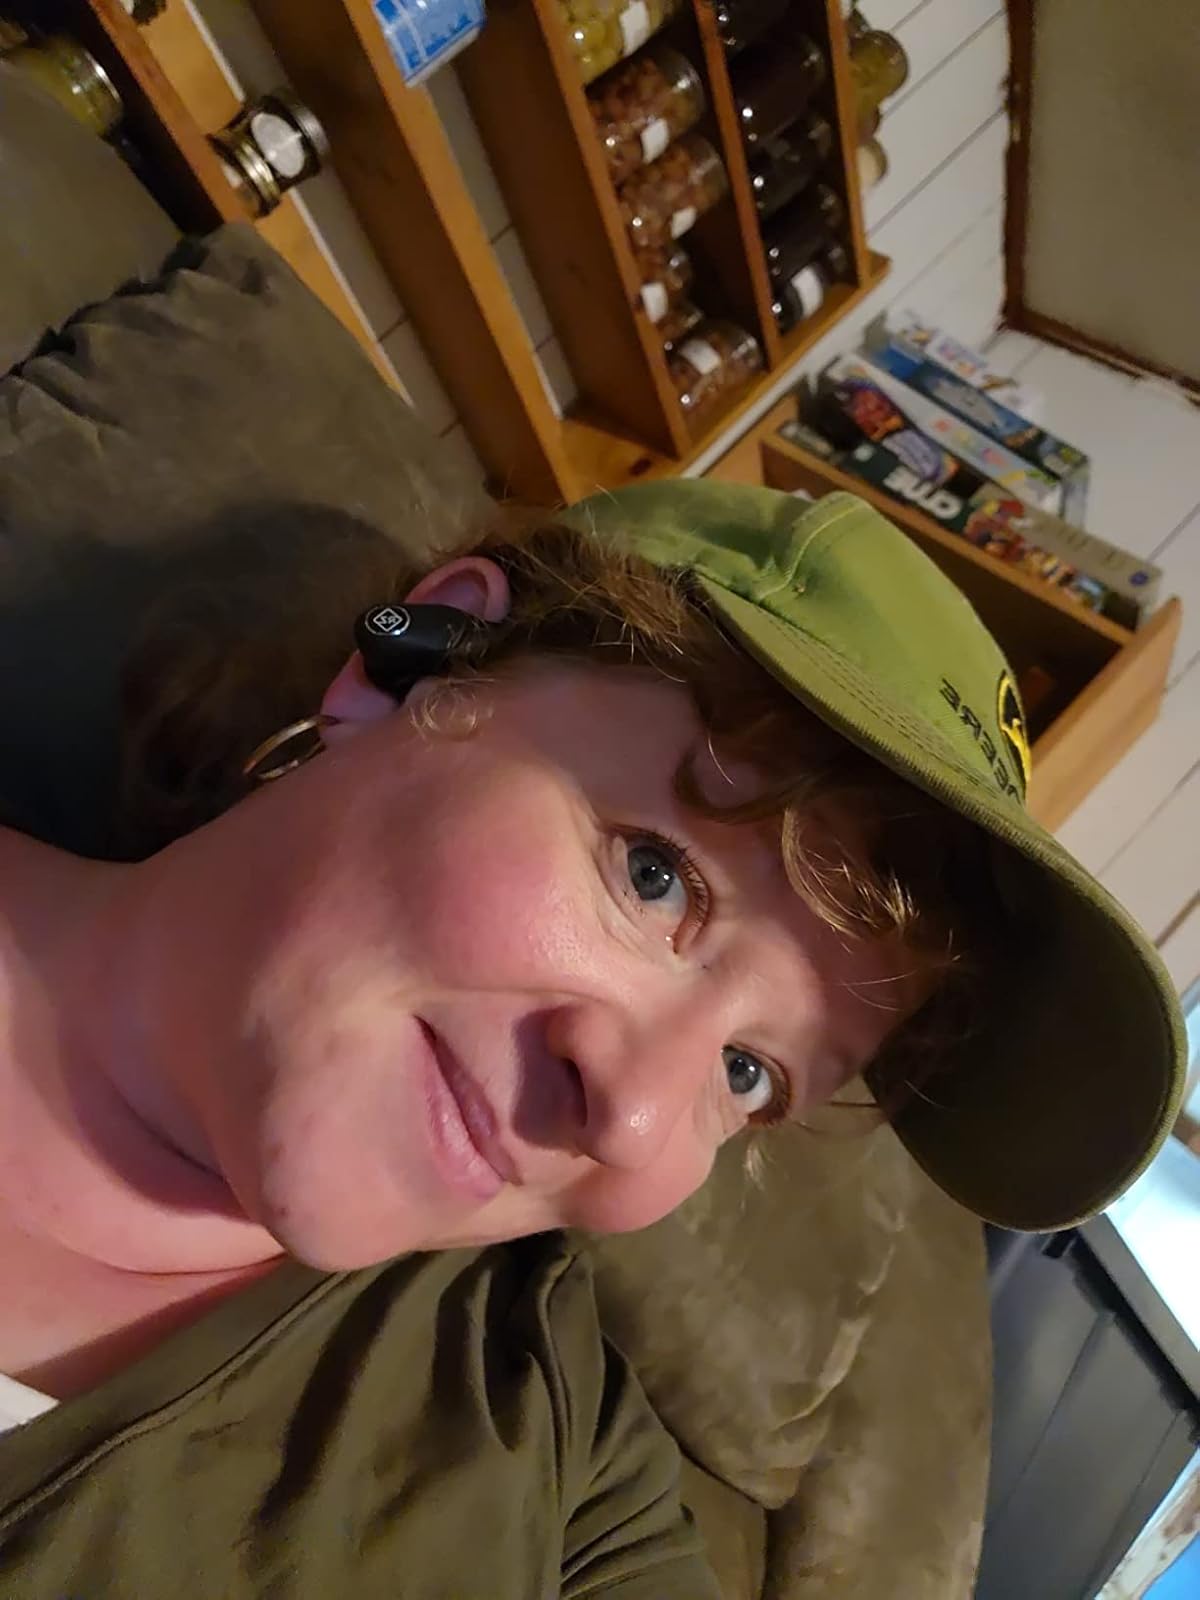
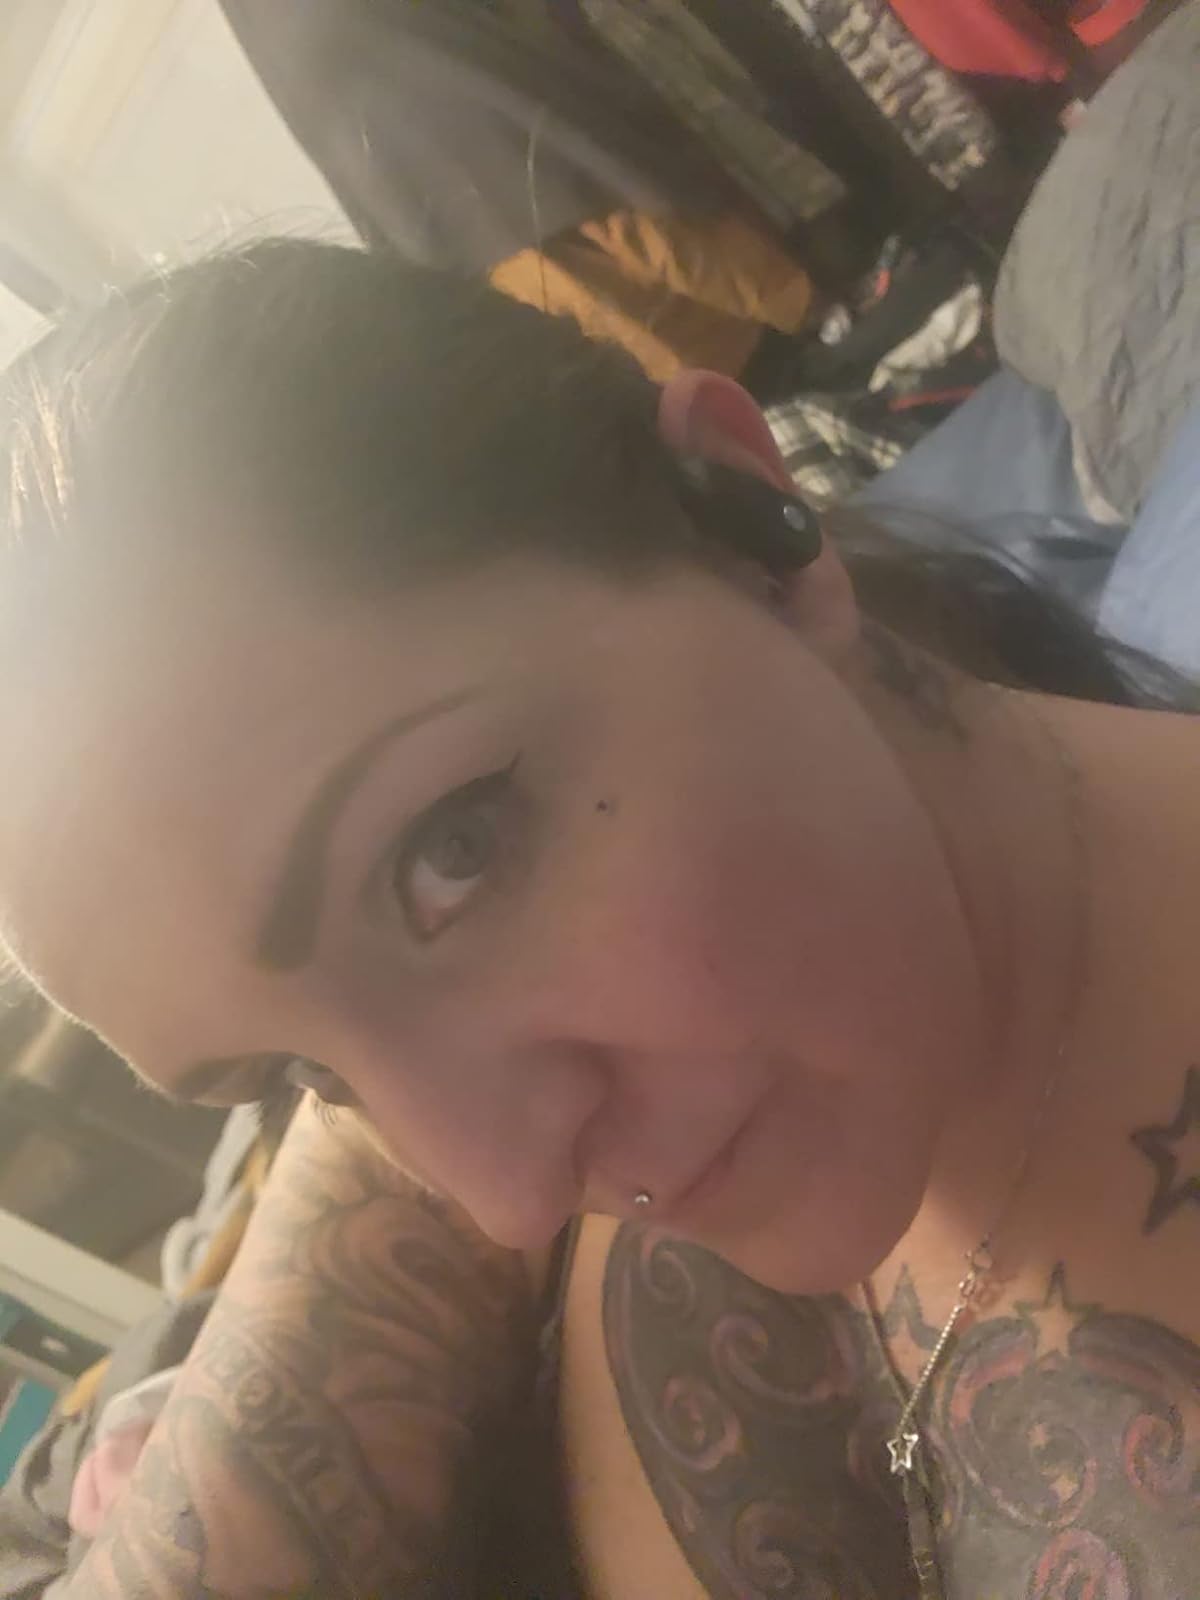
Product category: earbuds
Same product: no